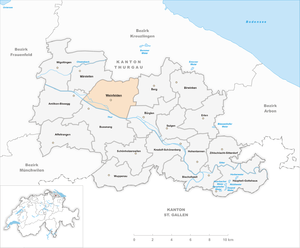
Weinfelden est une commune suisse du canton de Thurgovie et le chef-lieu du district de Weinfelden.